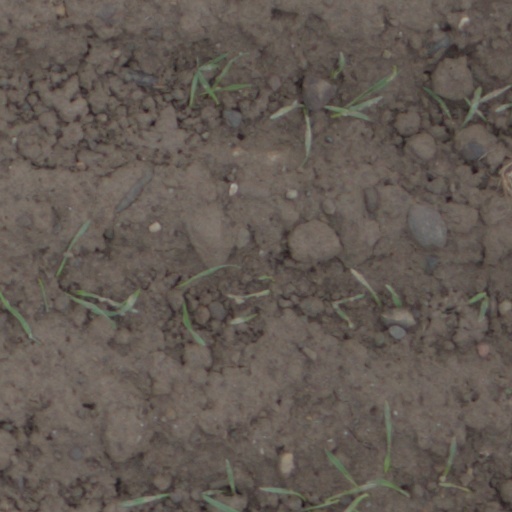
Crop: wheat